National Tulip Day

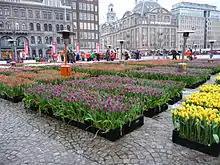
National Tulip Day, 2013

National Tulip Day (Dutch: Nationale Tulpendag) is an annual event in January that preludes the tulip season in the Netherlands. The event has been held on the Dam Square in the centre of Amsterdam since 2012. In 2021 and 2022 it was cancelled because of the Covid pandemic. In 2023 the event took place at Museum Square (Museumplein). During this day a special garden of 200,000 tulips covers the square. In the morning people can view the tulips from a gangway, and in the afternoon they can pick tulips for free. The tulips are from North Holland.